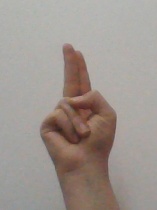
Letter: taa